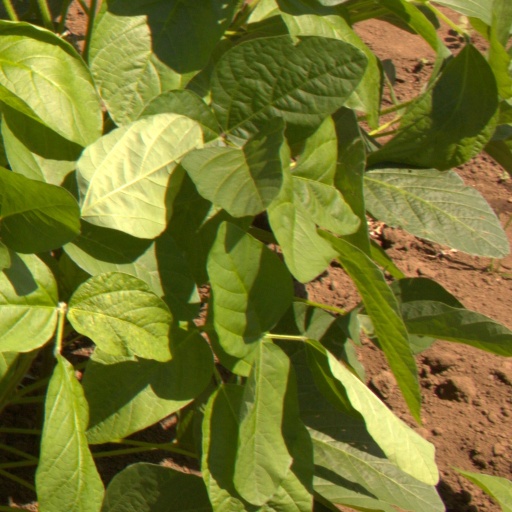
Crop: soybean